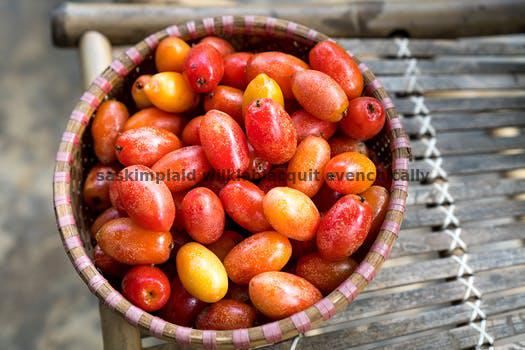
Label: Watermark